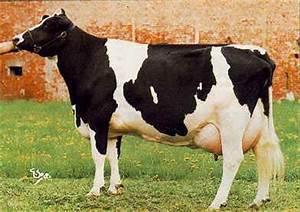
cow